Museu Nacional d'Art de Catalunya

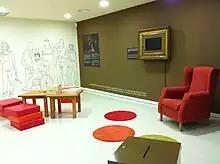
Educational space at the museum

The Museu Nacional, as a museological institution of reference in the country, promotes a network that joins together the art museums in a common collaboration strategy, for placing value and spreading Catalan artistic heritage. The network of art museums was created with the aim of developing services, projects and activities jointly, so as to achieve a greater social, touristic and scientific projection among all the member museums. The following museums currently form part: